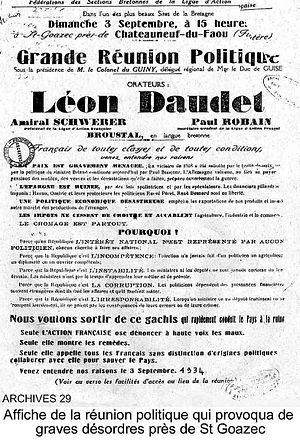
Saiont-Goazec
Le château de Kervoazec est un bâtiment du XIXᵉ siècle à Saint-Goazec.
Saint-Goazec [sɛ̃gwazɛk] est une commune du département du Finistère, dans la région Bretagne, en France.